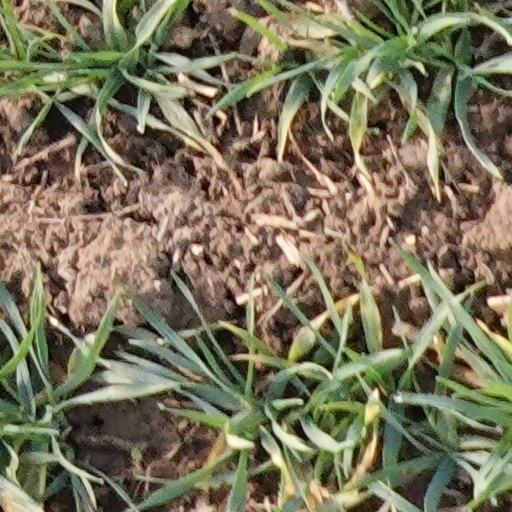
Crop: wheat